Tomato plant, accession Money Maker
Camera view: tilt-top (135 deg); turntable rotation: 150 degrees
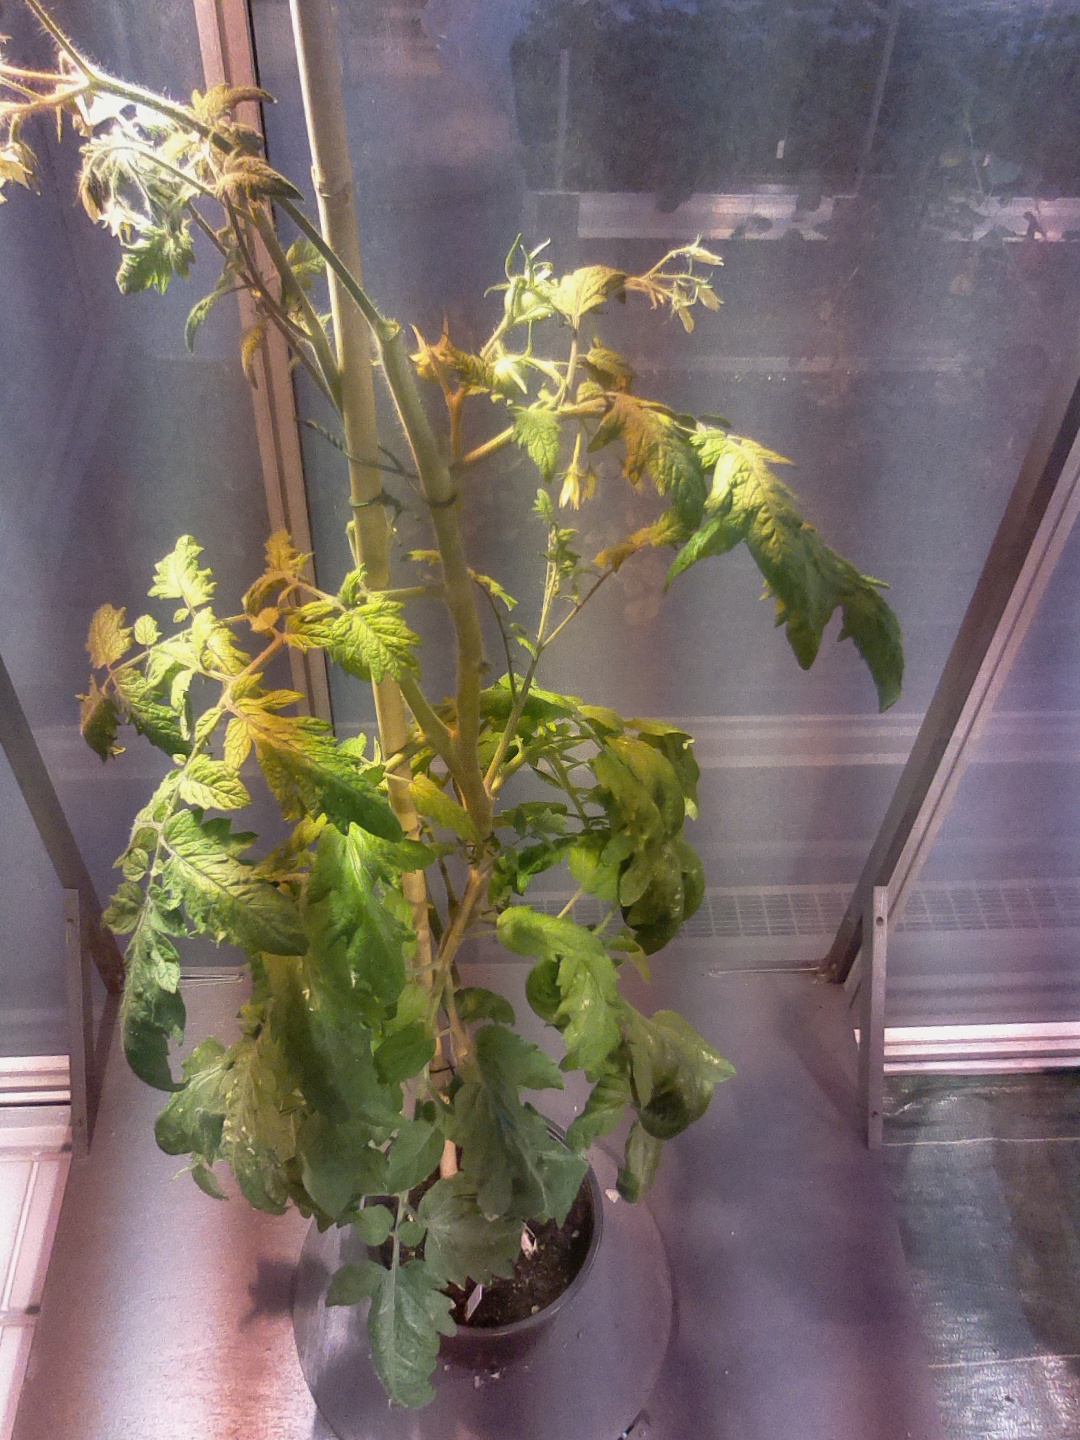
BBCH growth stage 74: 40%-50% of final fruit size